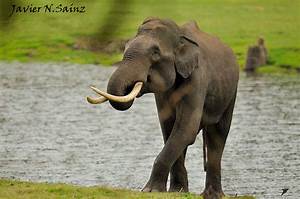
Label: elephant